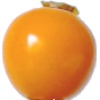
Label: Physalis 1